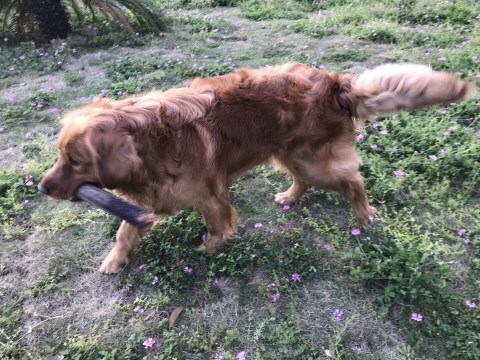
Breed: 5355-n000126-golden_retriever